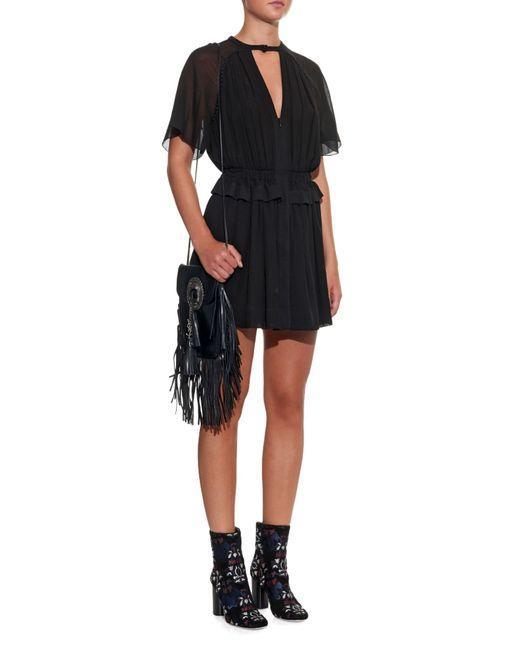
schwarze Stiefeletten mit Minikleid-Print